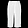
Label: Trouser